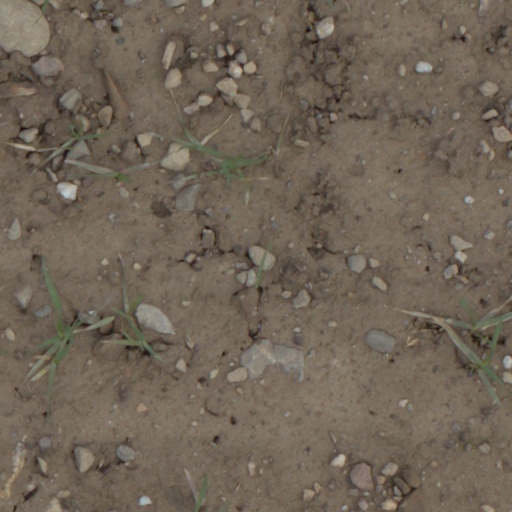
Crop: wheat